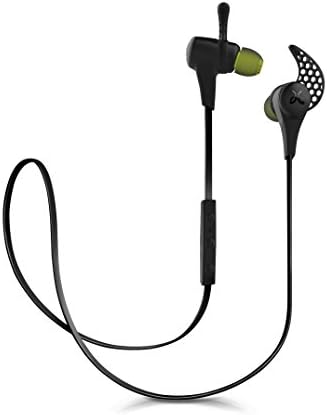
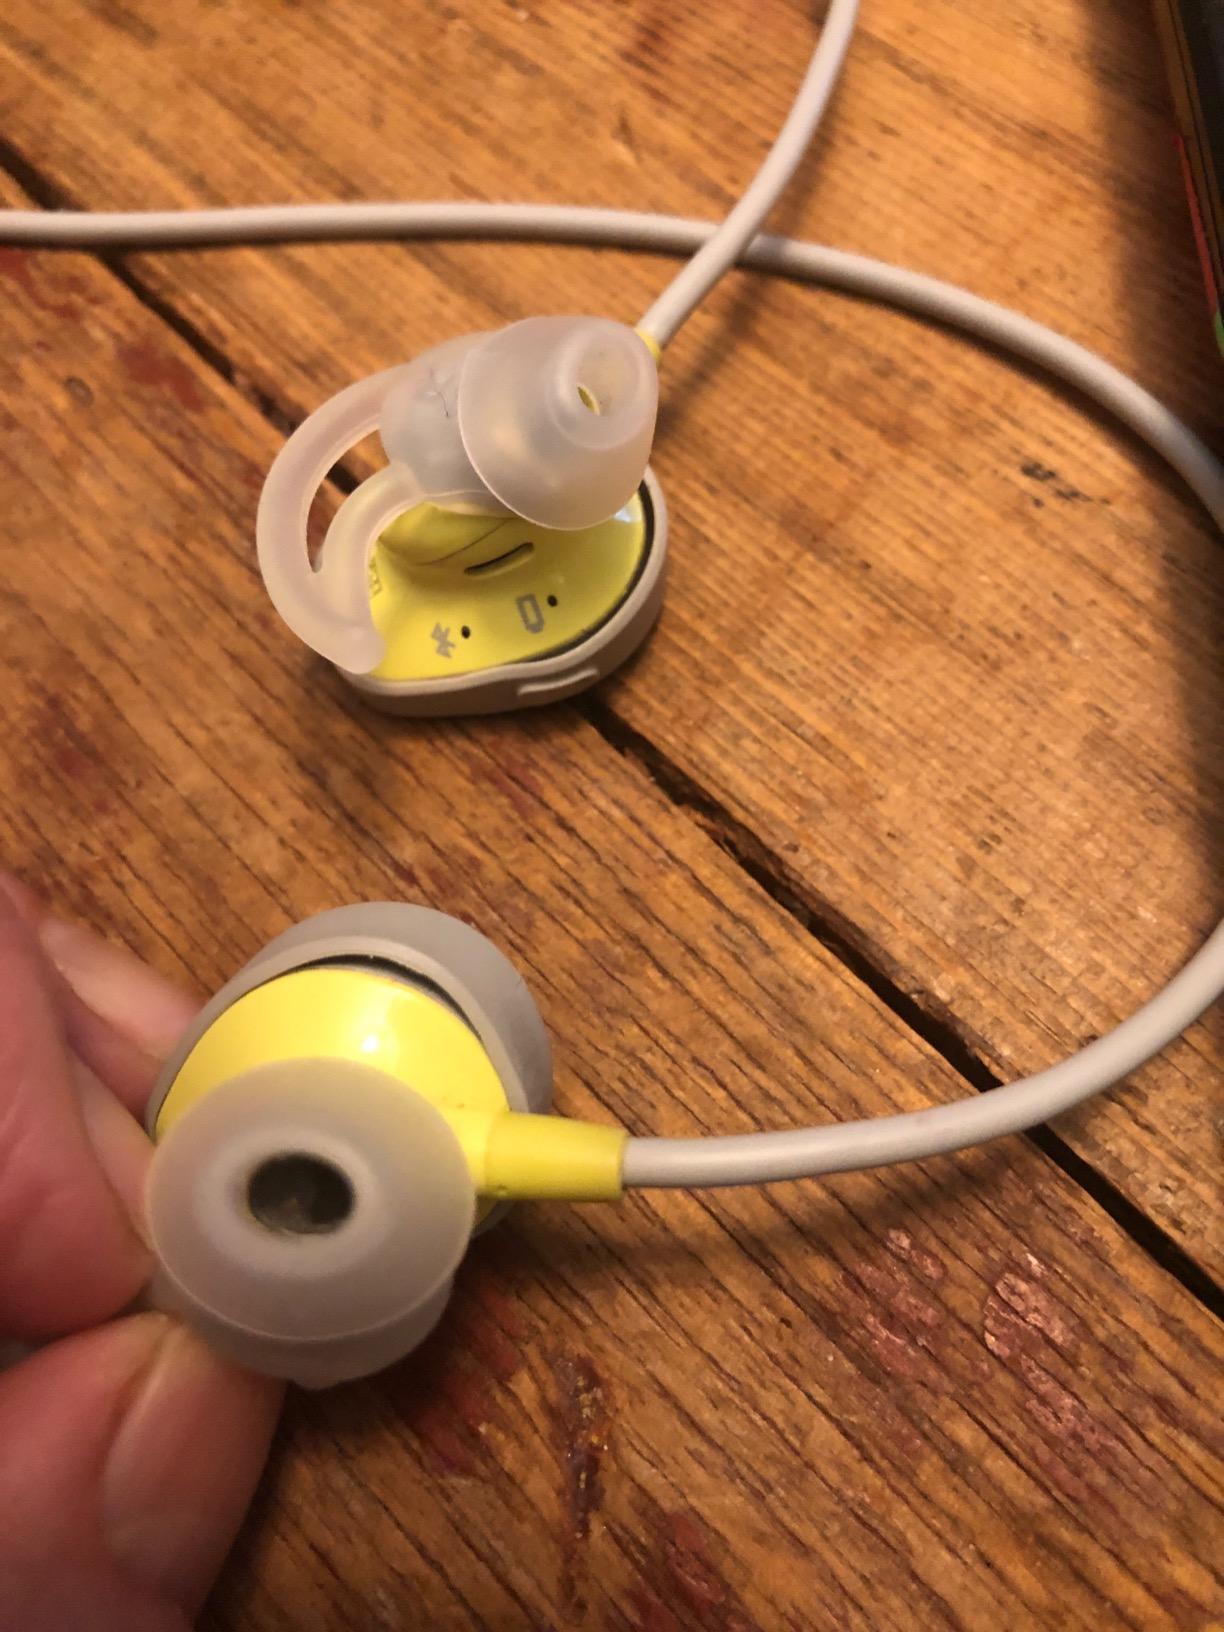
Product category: headphones
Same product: no